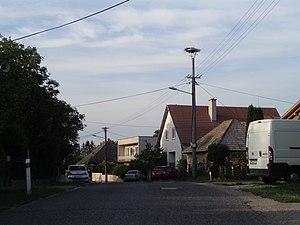
Tupá est un village de Slovaquie situé dans la région de Nitra.